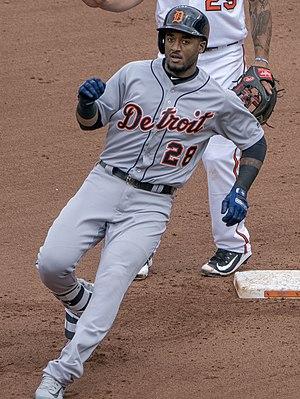
Cartier Niko Goodrum est un joueur professionnel de baseball.